Toilet Duck

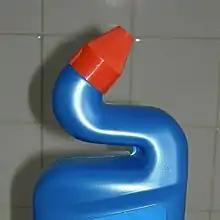
The neck of Toilet Duck brand toilet cleaner

Toilet Duck is an American brand name of toilet cleaner noted for the duck-shape of its bottle shaped to assist in dispensing the cleaner under the rim. The design was patented in 1980 by Düring AG from Dällikon, Switzerland. It is now produced by S. C. Johnson & Son.